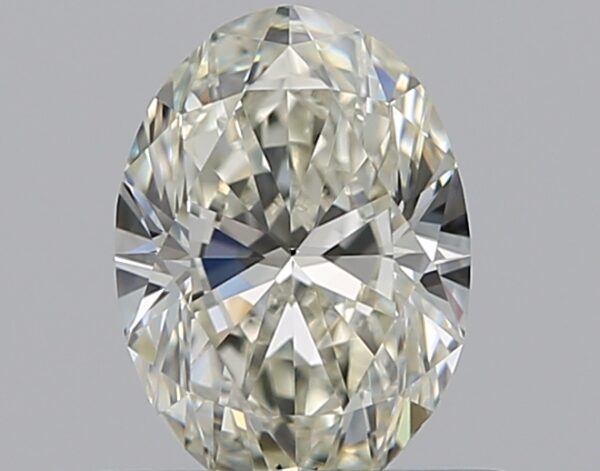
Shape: oval
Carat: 0.5
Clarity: VS2
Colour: K
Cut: VG
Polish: EX
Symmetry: VG
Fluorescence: N
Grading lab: GIA
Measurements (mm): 6.19 x 4.4 x 2.73